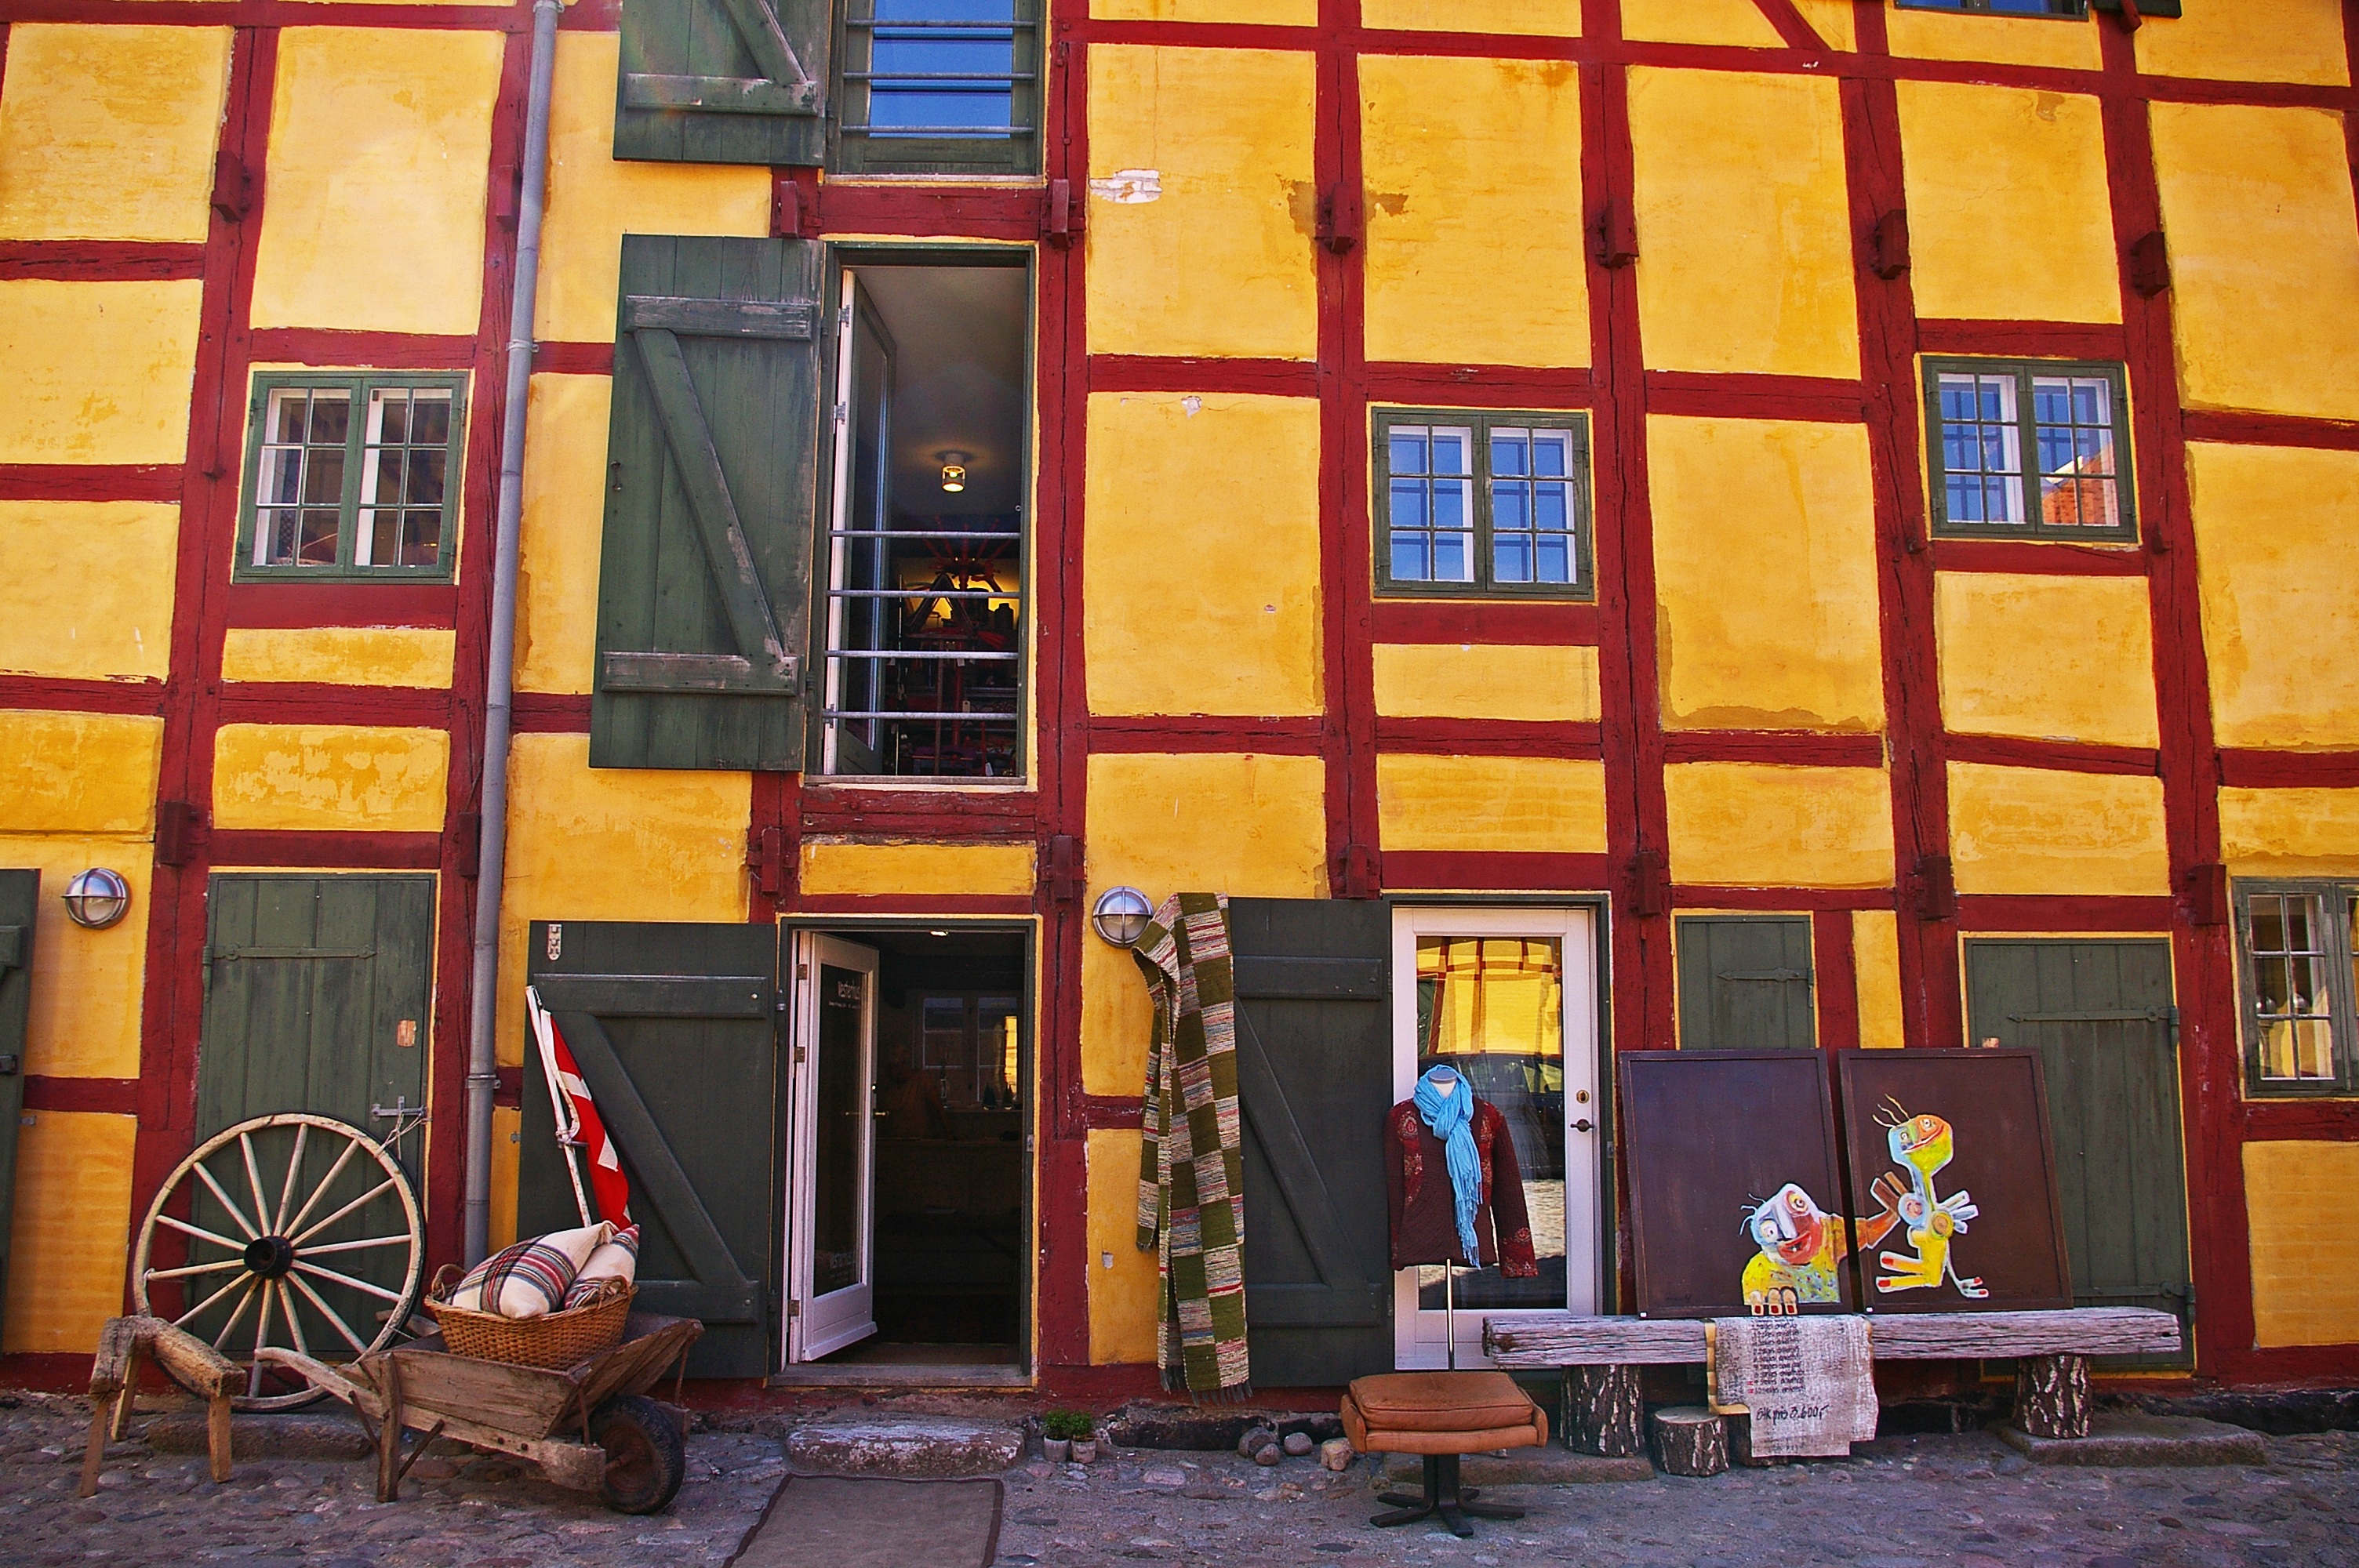
open, architecture, antique, window, building, restaurant, old, home, wall, summer, idyllic, construction, color, holiday, romantic, facade, rest, shutter, interior design, quaint, old town, north, art, shutters, picturesque, denmark, tradition, mood, idyll, historically, middle ages, scandinavia, maintained, recovery, old window, fachwerkhaus, truss, wooden windows, wooden shutters, kerteminde, antique trade, old doors, yellow facade